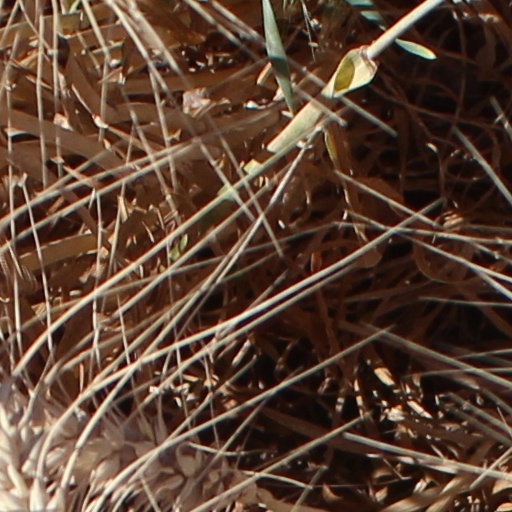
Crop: wheat